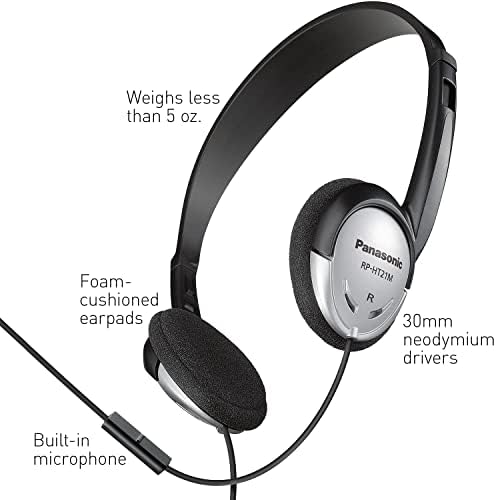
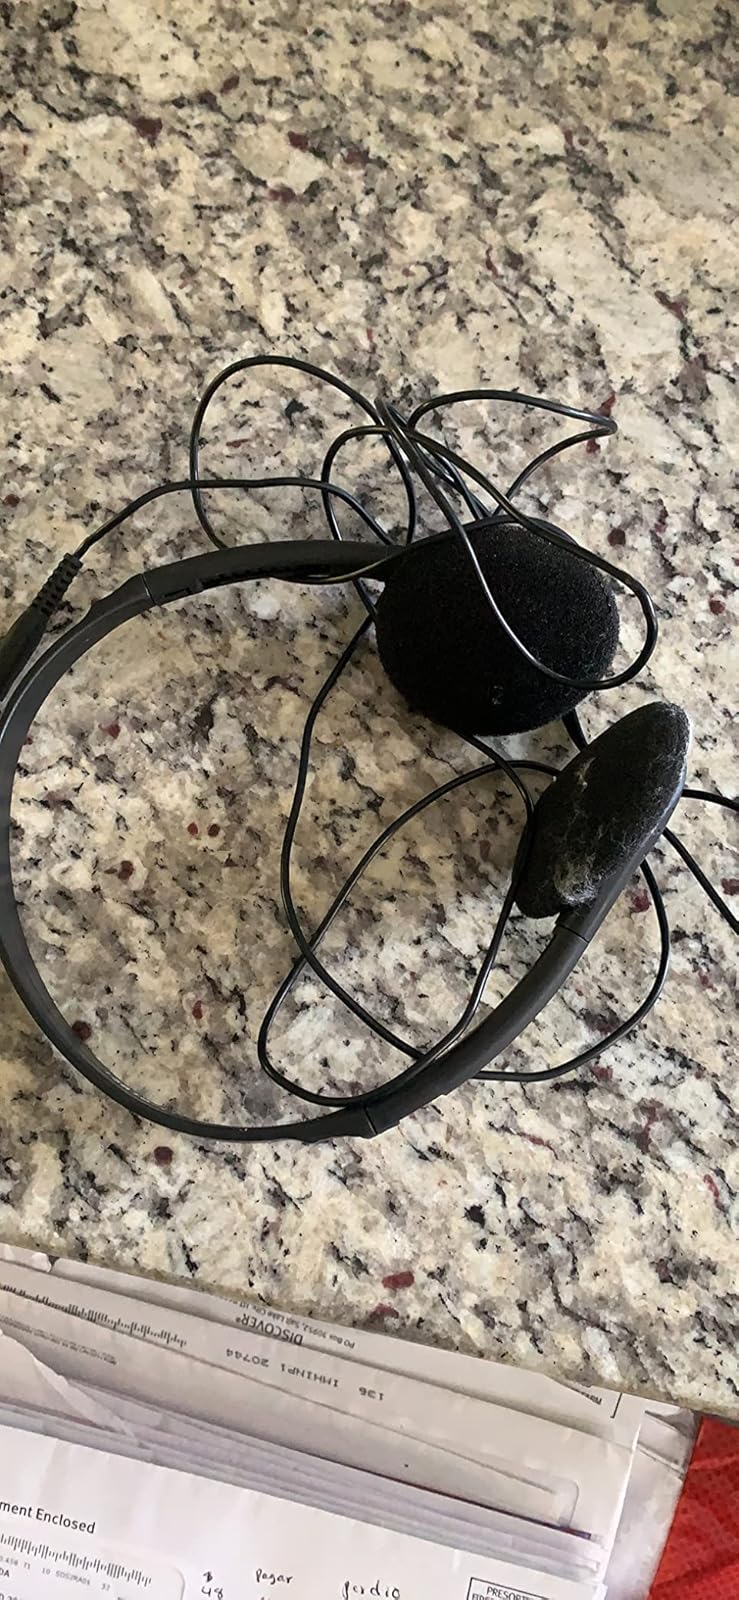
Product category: headphones
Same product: yes